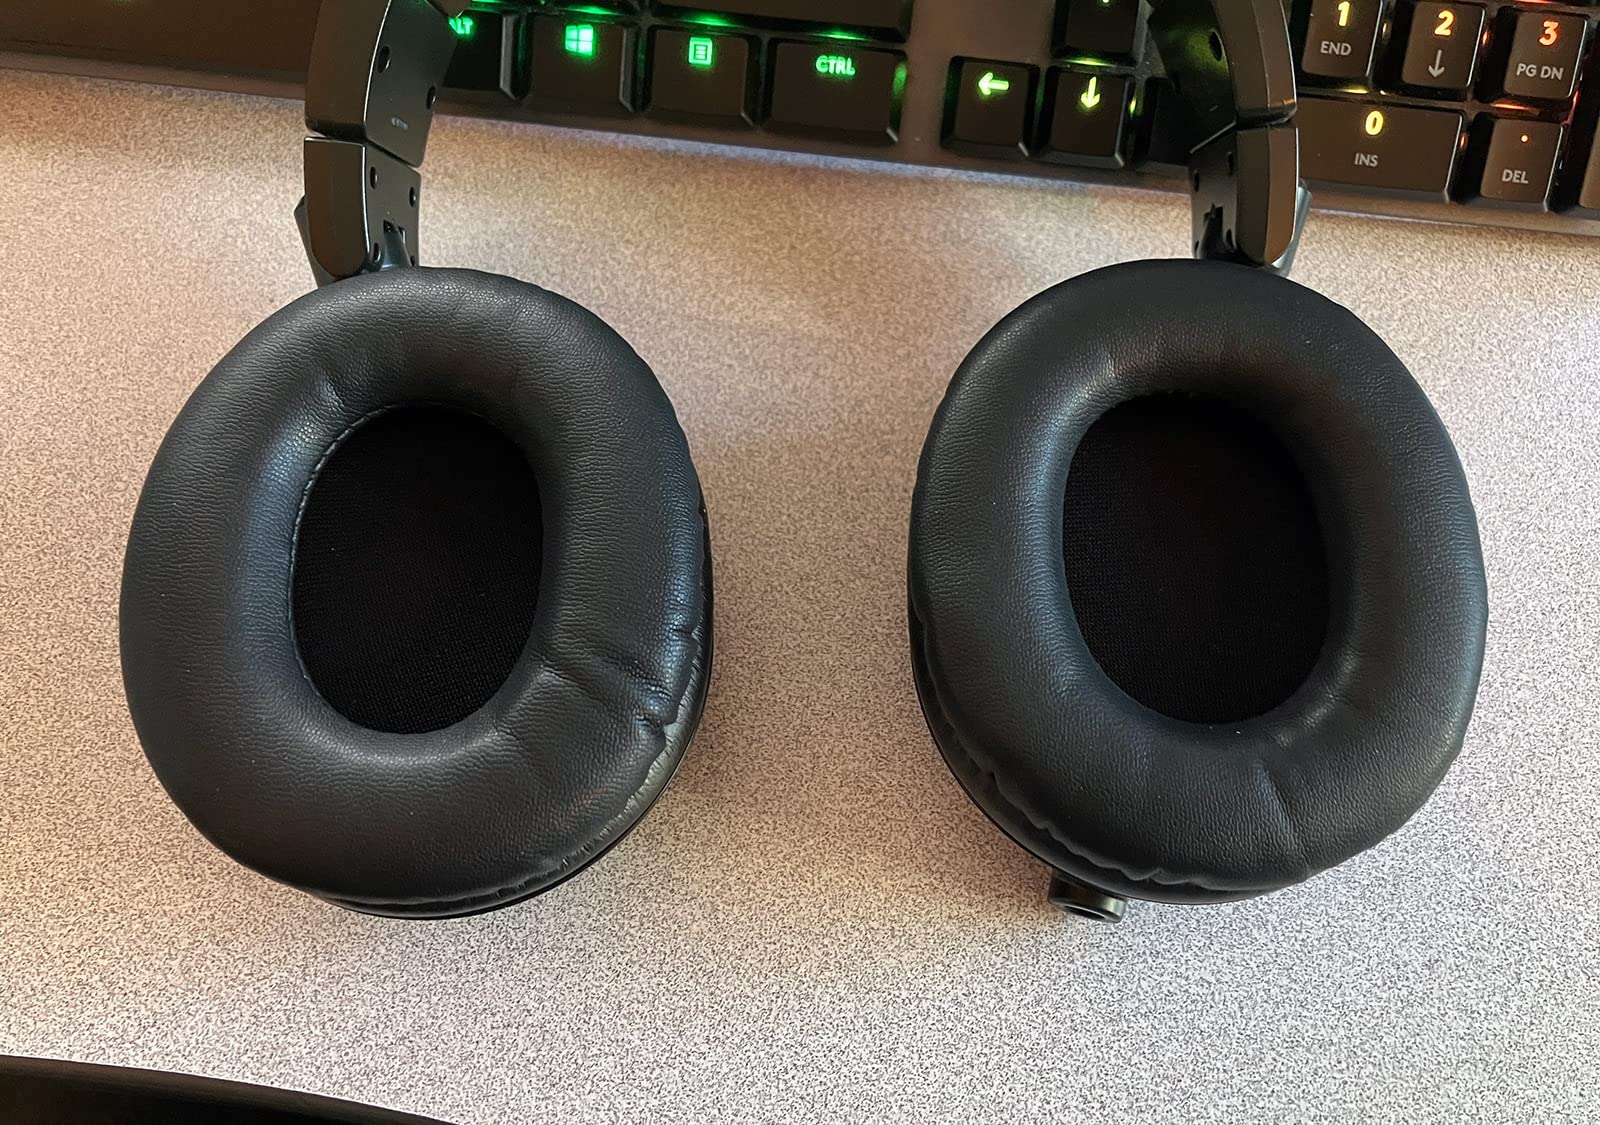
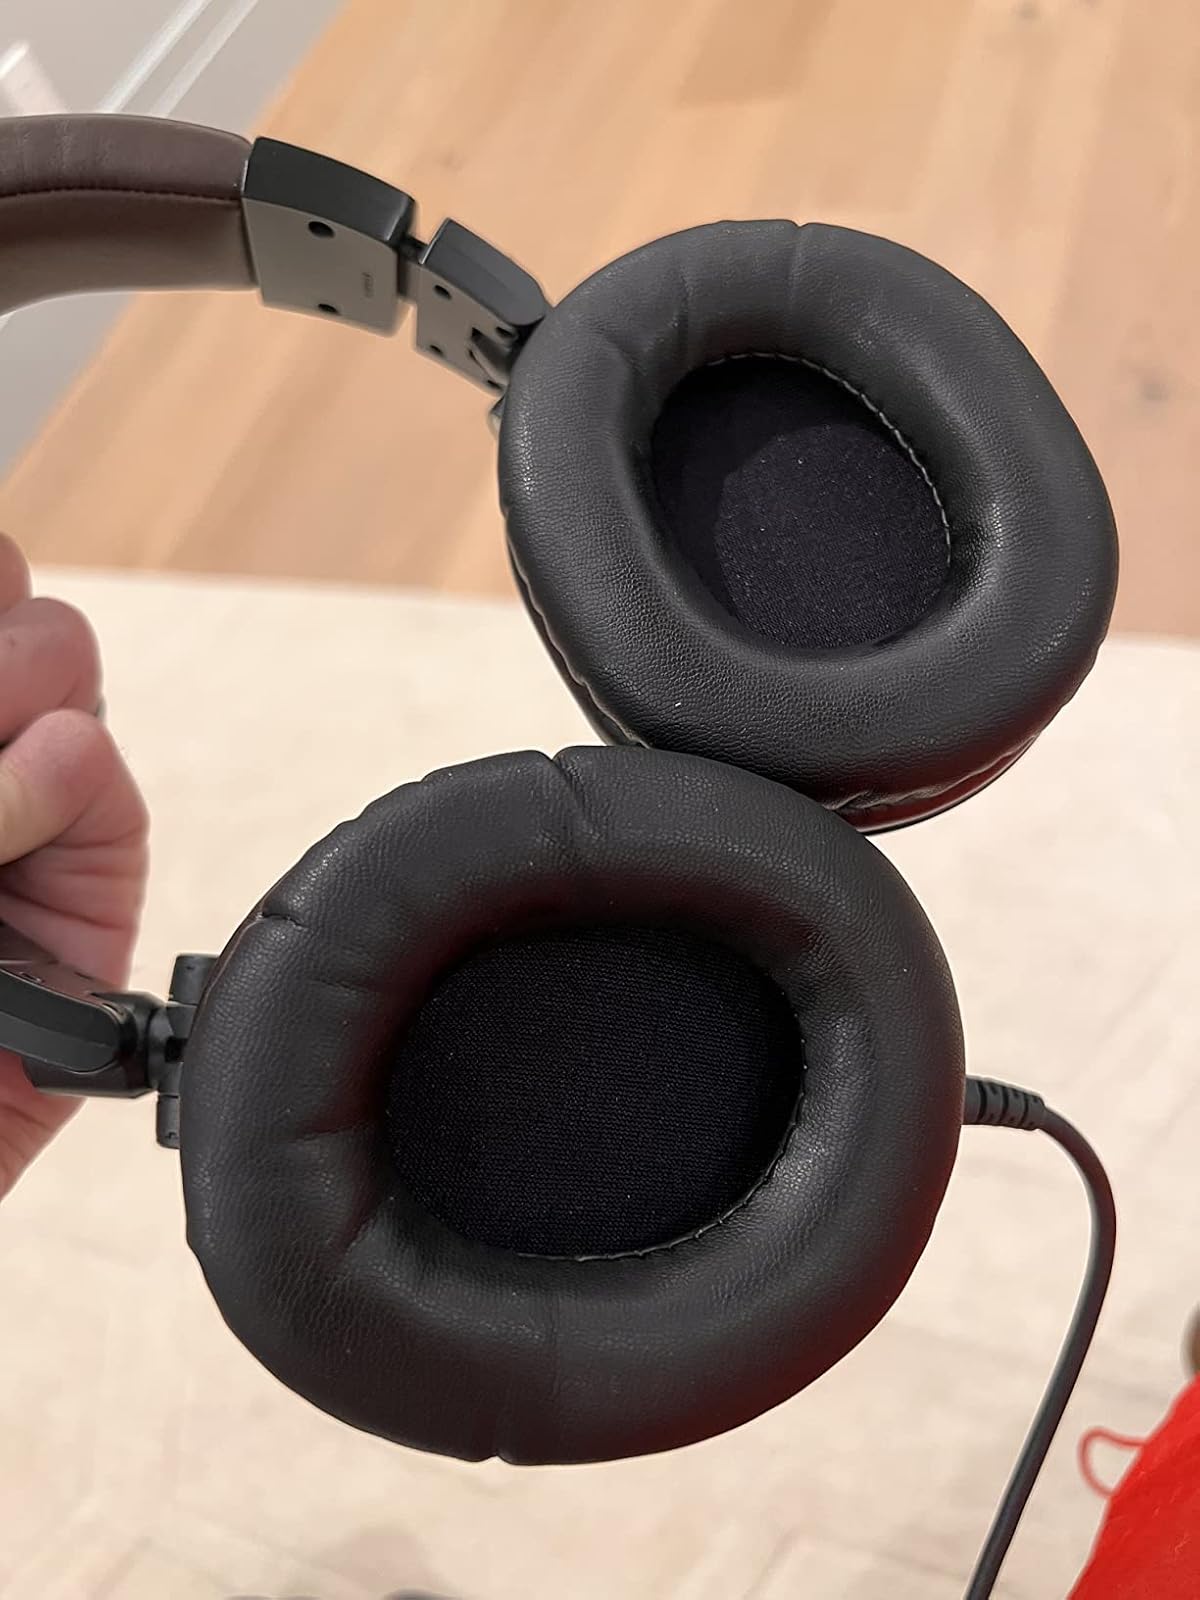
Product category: headphones
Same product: yes